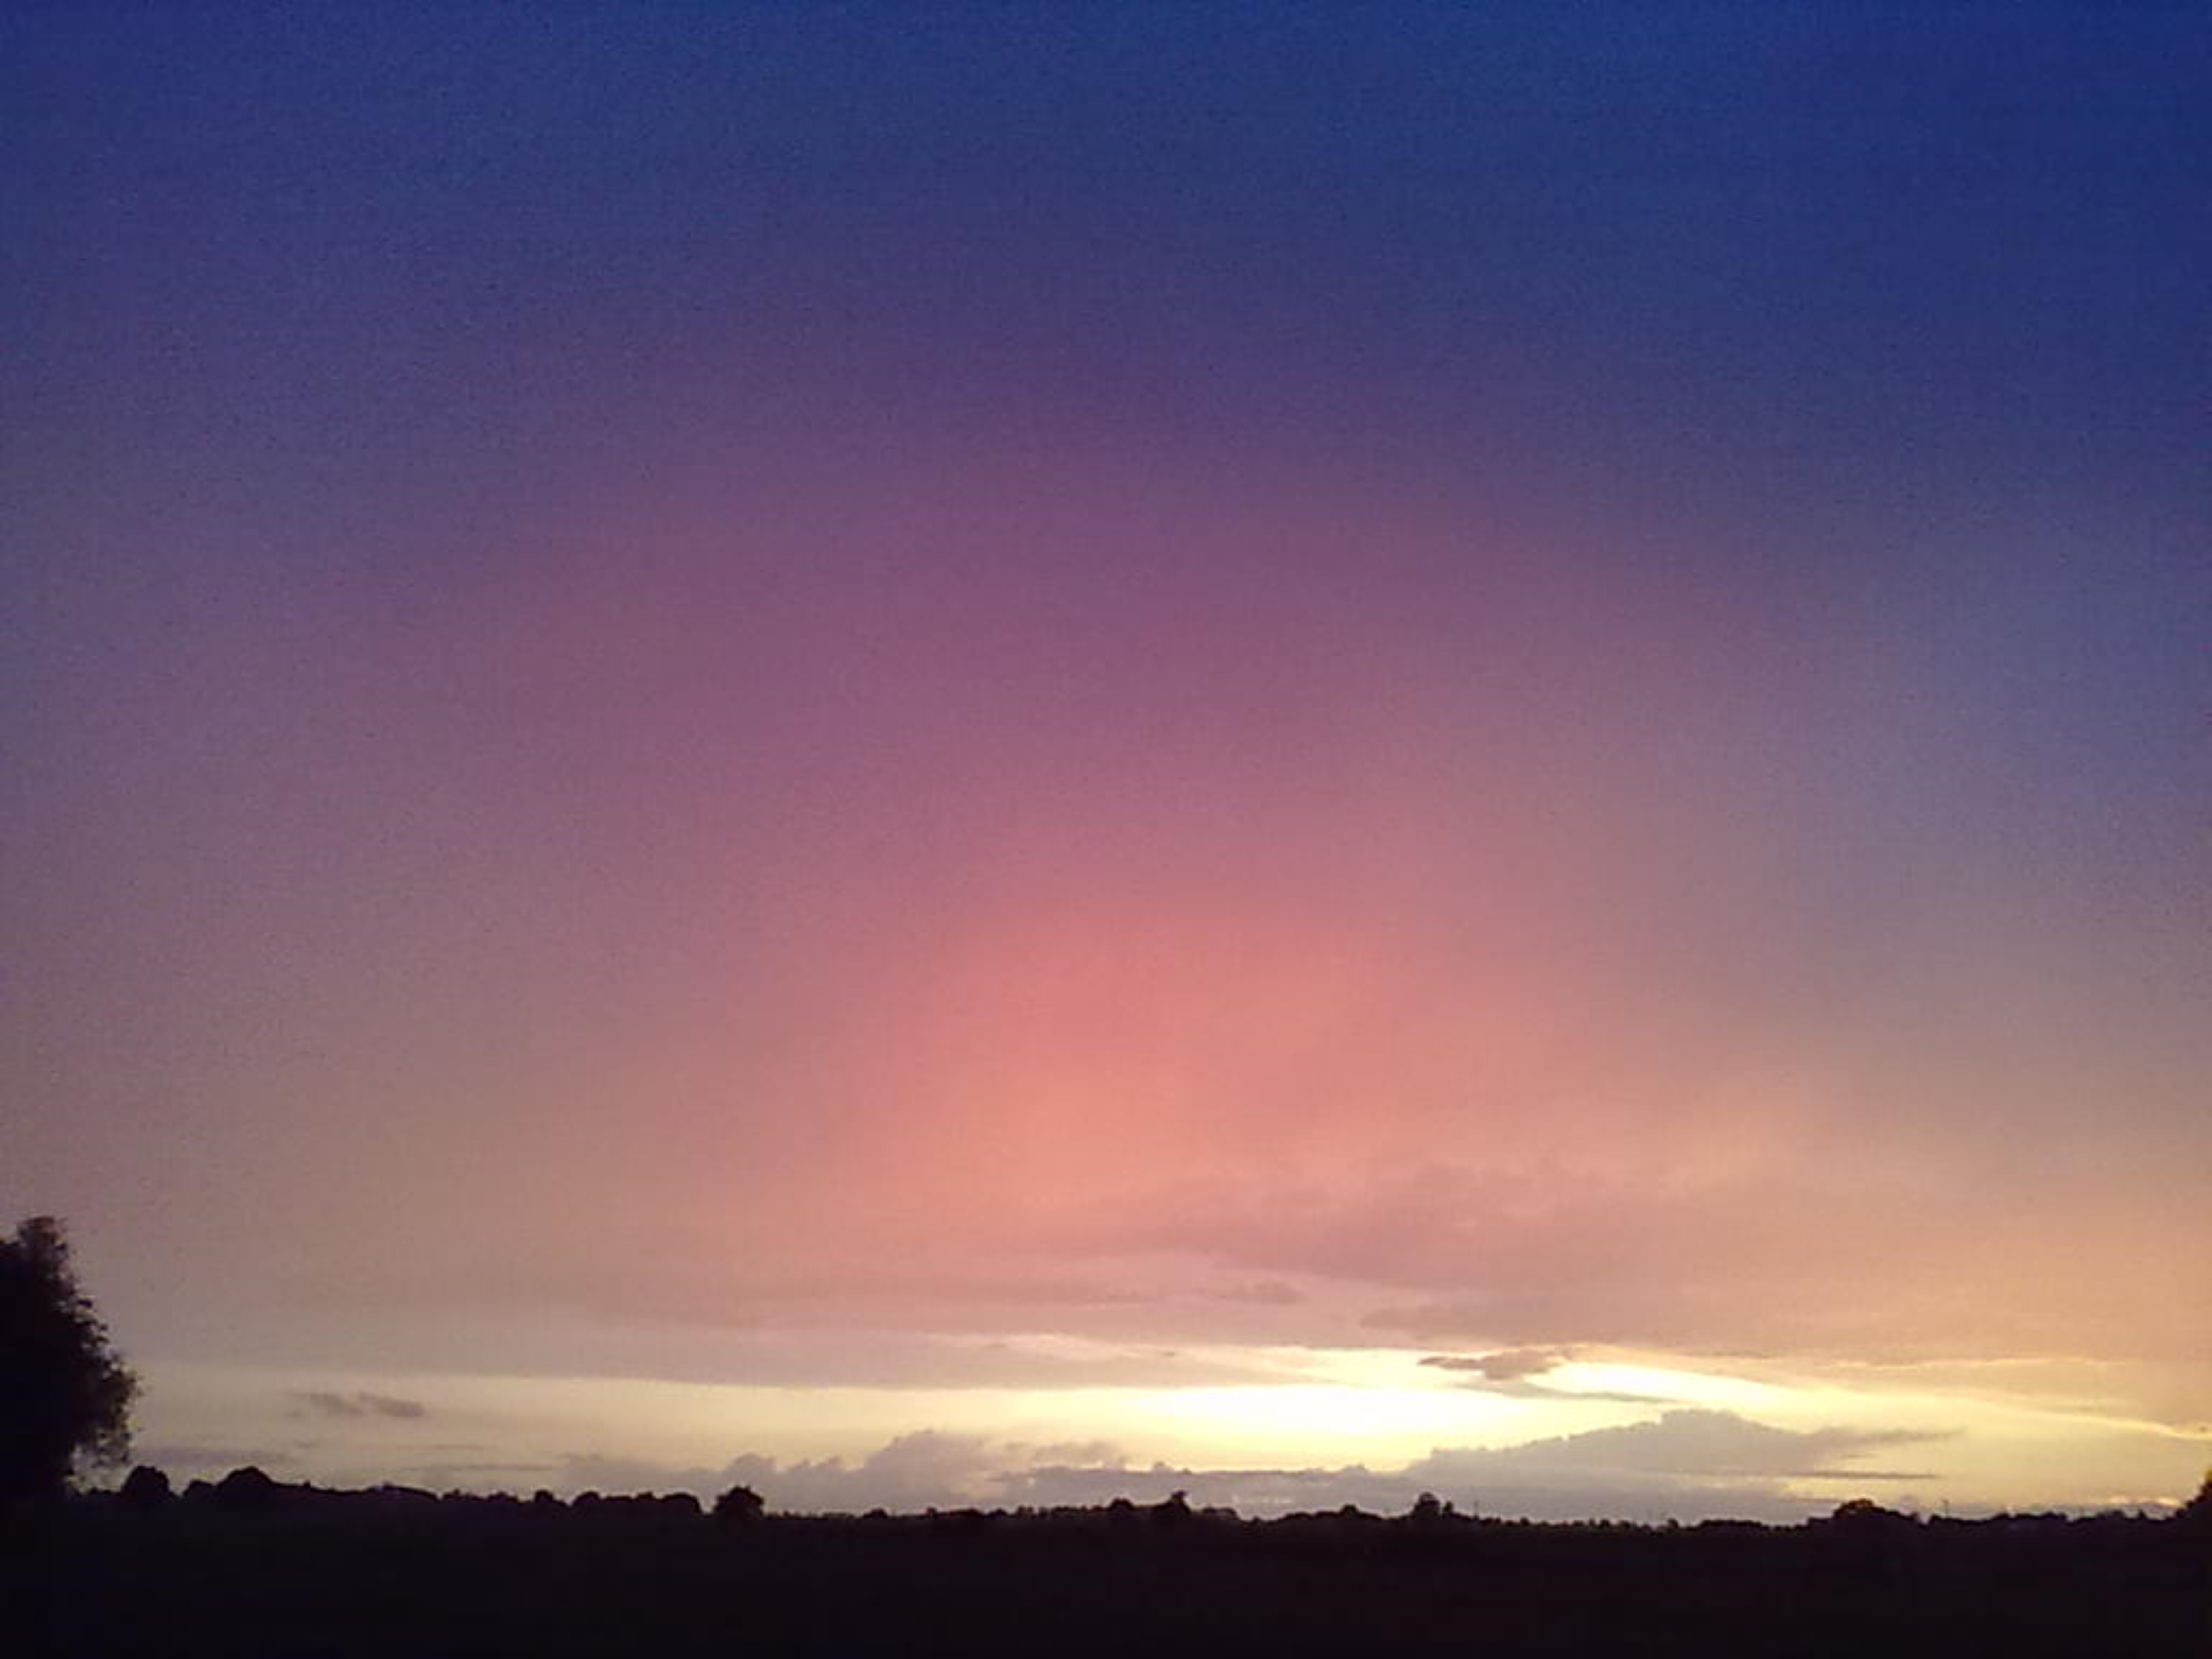
natural, sky, cloud, afterglow, horizon, sunset, blue, evening, daytime, atmosphere, atmospheric phenomenon, dusk, morning, sunrise, natural landscape, tree, red sky at morning, dawn, sunlight, calm, night, cumulus, meteorological phenomenon, rural area, landscape, mountain, ocean, plain